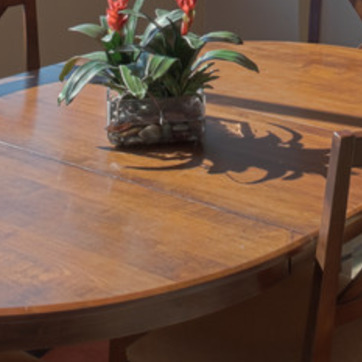
Material: wood